Life! Camera Action...

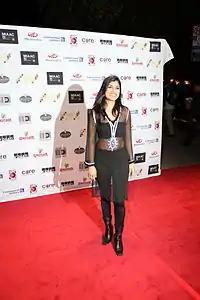
Actress Dipti Mehta at the "World Premiere" in New York

"Life! Camera Action..." opened in numerous international film festivals beginning with its world premiere at the New York Indian Film Festival. Thereafter the film went on to receive numerous accolades around the world before it received a limited DVD distribution deal on 29 October 2012 by New Jersey–based ViVa Entertainment for the Asian Indian market spanning the North American continent. It was initially released via Facebook on 20 July 2012 by Boston-based idistribute Inc., a new media distribution company. On 29 November 2012, the film received another retail DVD distribution platform via Florida-based Dynasty Records through Trans World Entertainment Corporation's national mall-based stores under the brand name FYE (For Your Entertainment), Suncoast and Wherehouse.com. Flipkart, India's largest e-commerce consumer company released the film on 17 February 2013. On International Women's Day, 8 March 2013 the film was released worldwide through Distrify, a UK-based VOD movie distribution company for online streaming and movie download in any global currency. The film was released to other VOD service such as the Amazon Video, BoxTV.